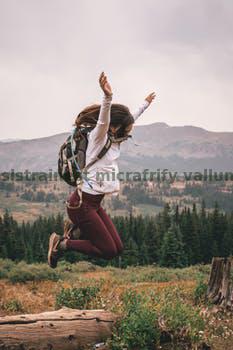
Label: Watermark